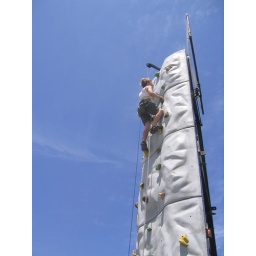
A kid climbs a rock wall at the American River Confluence Festival, held at Overlook Park in Auburn, in 2006.